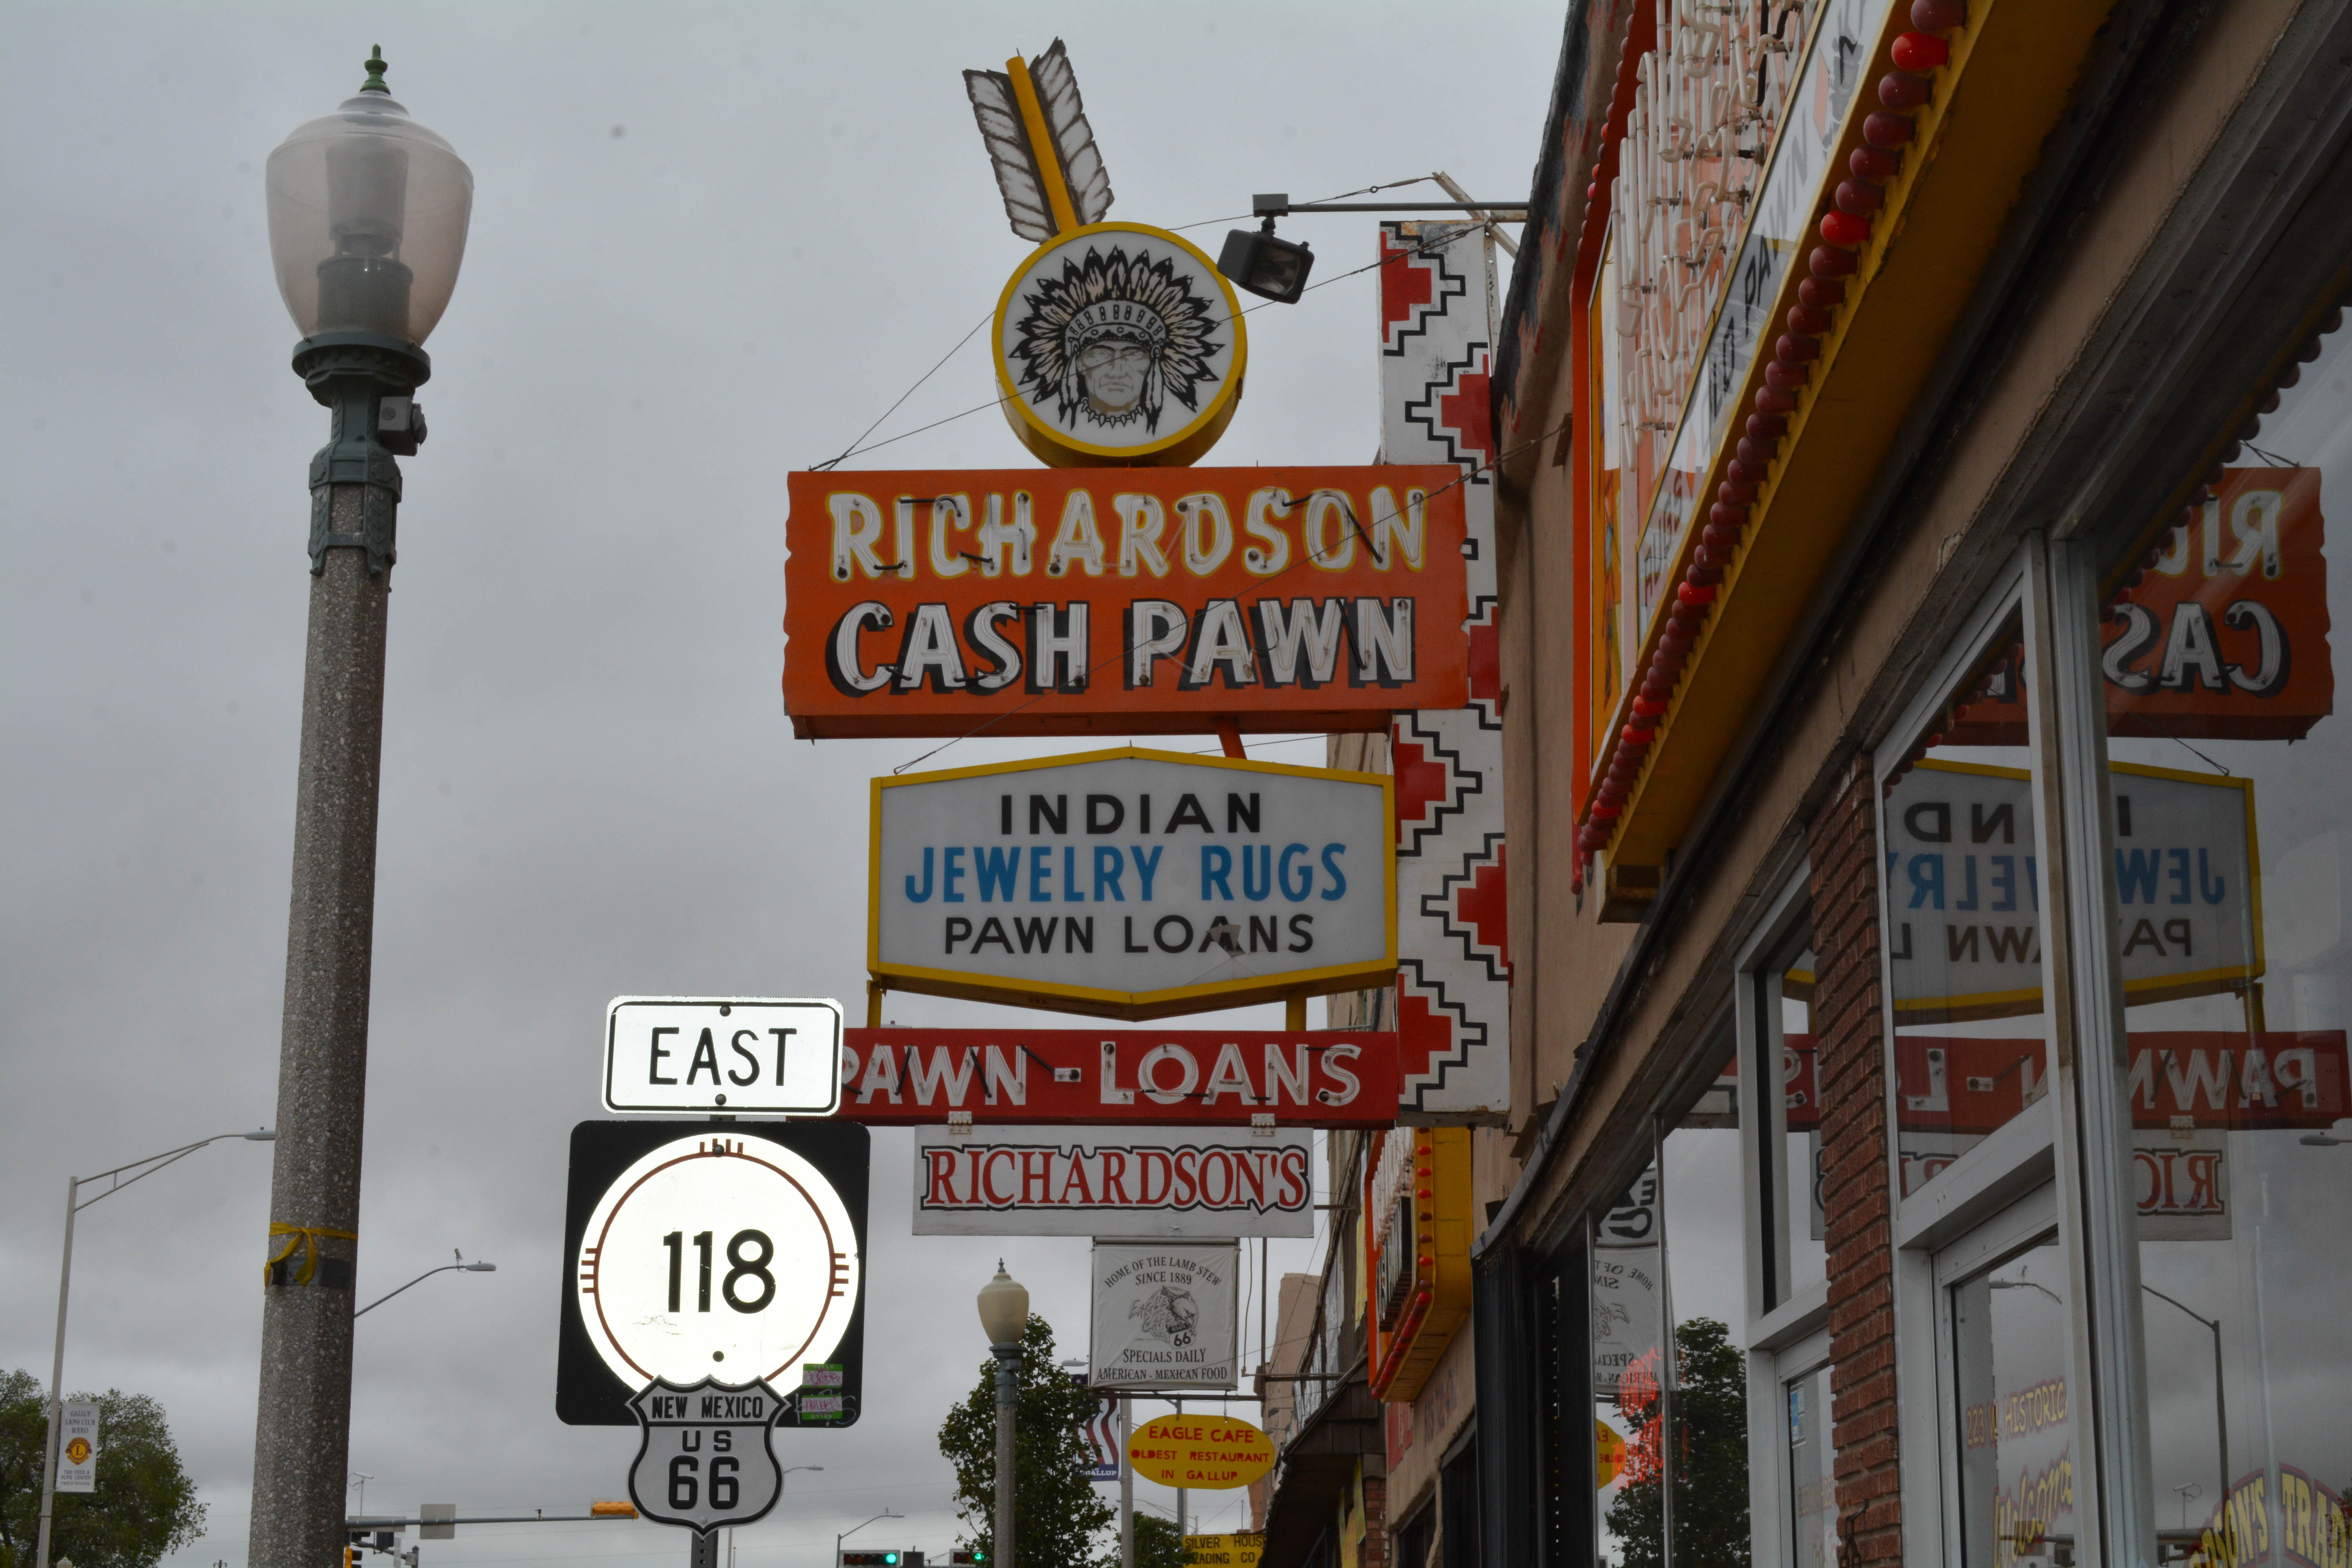
road, street, advertising, sign, signage